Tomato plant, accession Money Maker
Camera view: vertical (180 deg); turntable rotation: 150 degrees
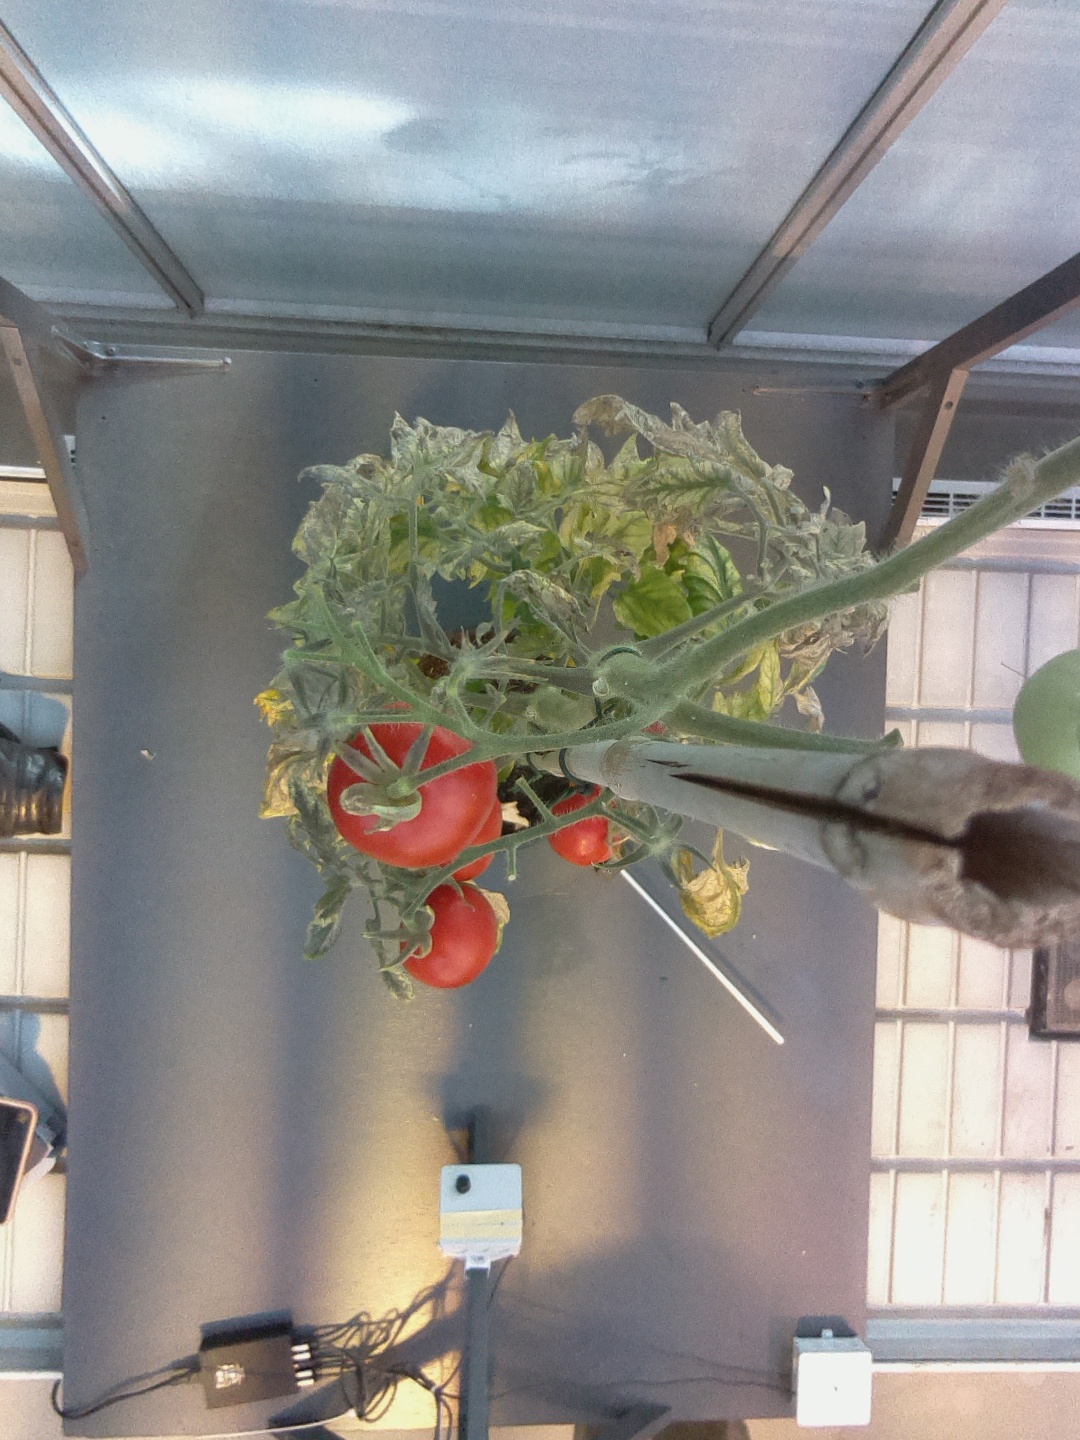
BBCH growth stage 88: 80%-90% of fruits show typical fully ripe color